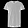
Label: T - shirt / top